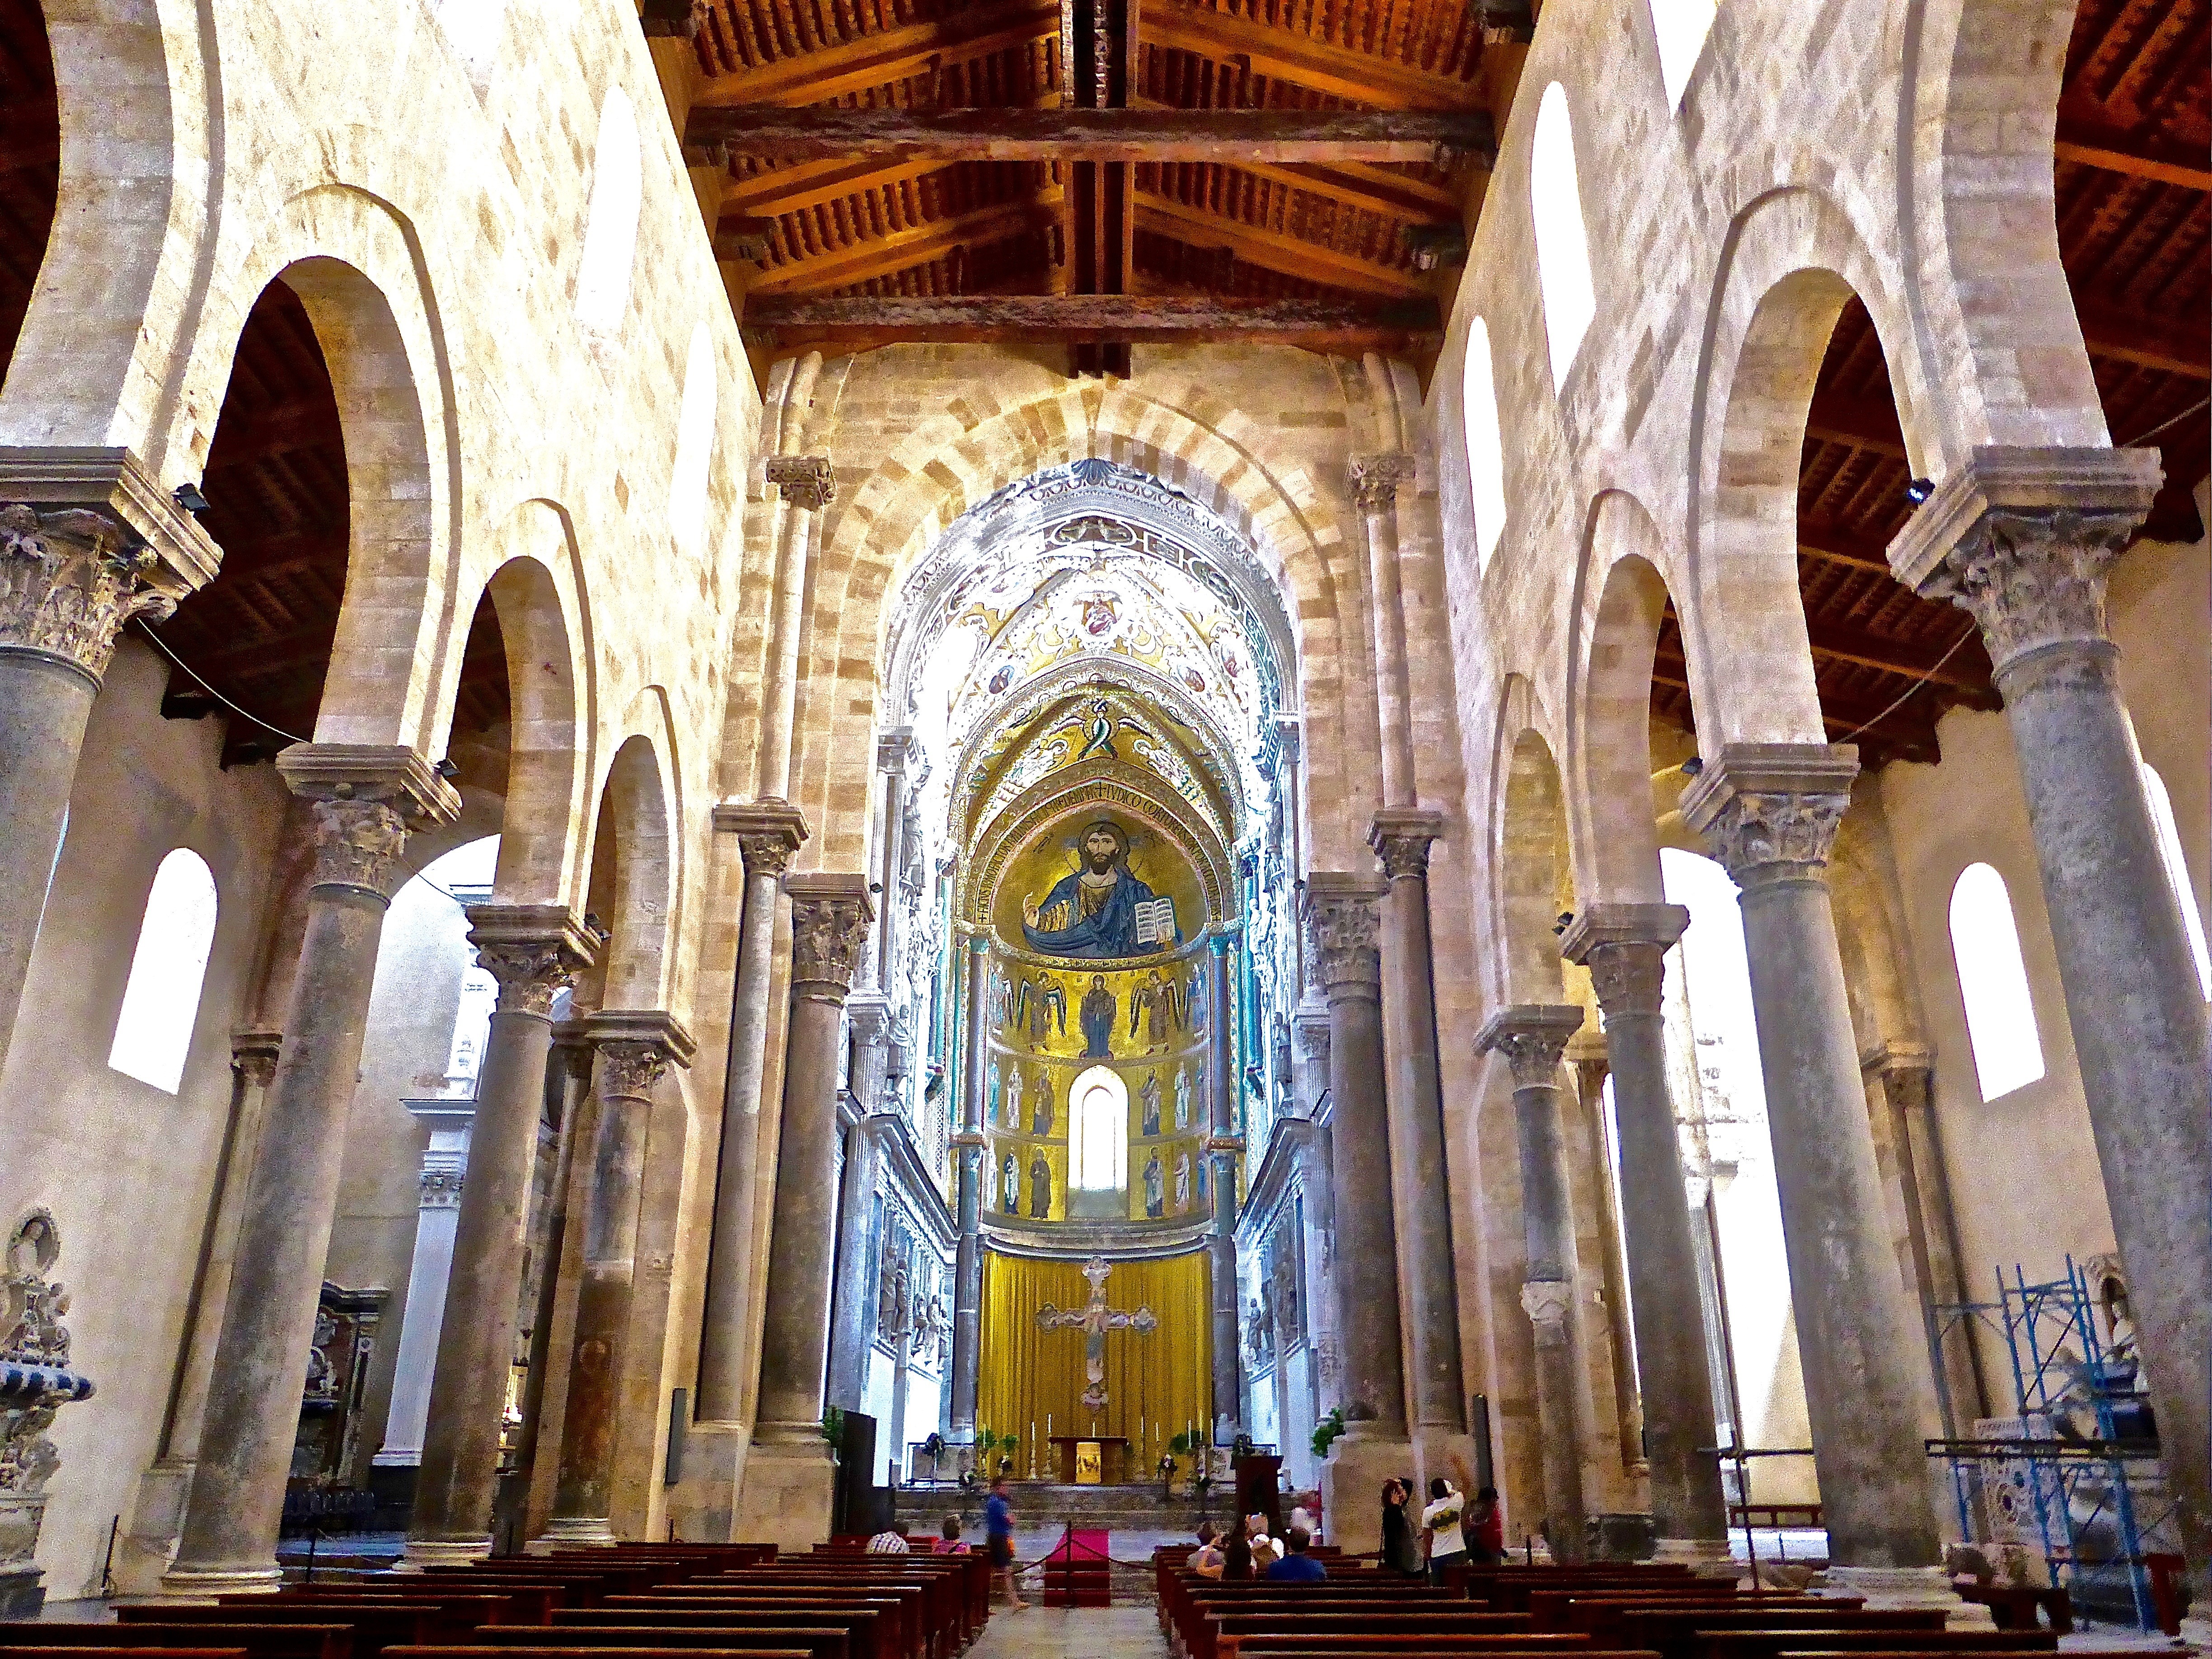
architecture, building, church, cathedral, chapel, historic, place of worship, medieval, monastery, synagogue, nave, historical, basilica, sicily, cefalu, gothic architecture, byzantine architecture